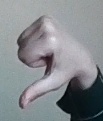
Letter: waw